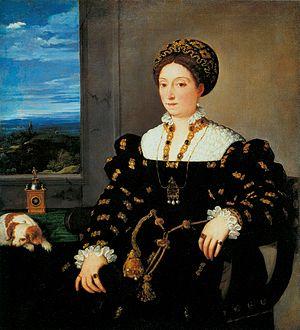
Alessio Piemontese est l'auteur d'un livre de recettes « secrètes », publié à Venise en 1555, qui connut un immense succès dans toute l'Europe. On sait maintenant que De' Secreti del R.D. Alessio Piemontese est l’œuvre de l'humaniste vénitien Girolamo Ruscelli qu'il écrivit sous le pseudonyme d'Alessio Pietmontese pour éviter les risques de persécutions.